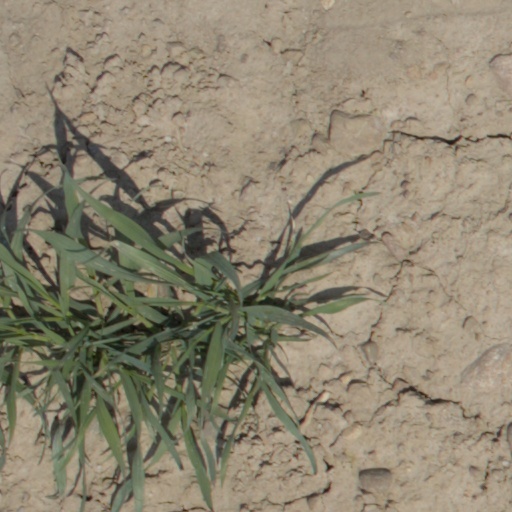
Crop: wheat